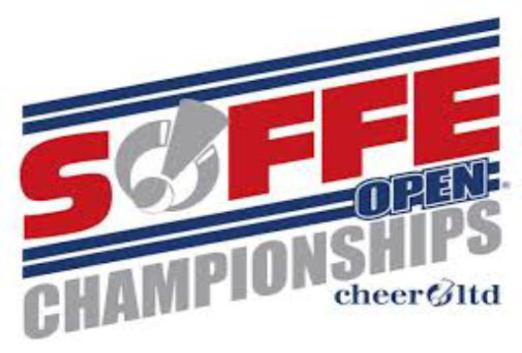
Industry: Clothes